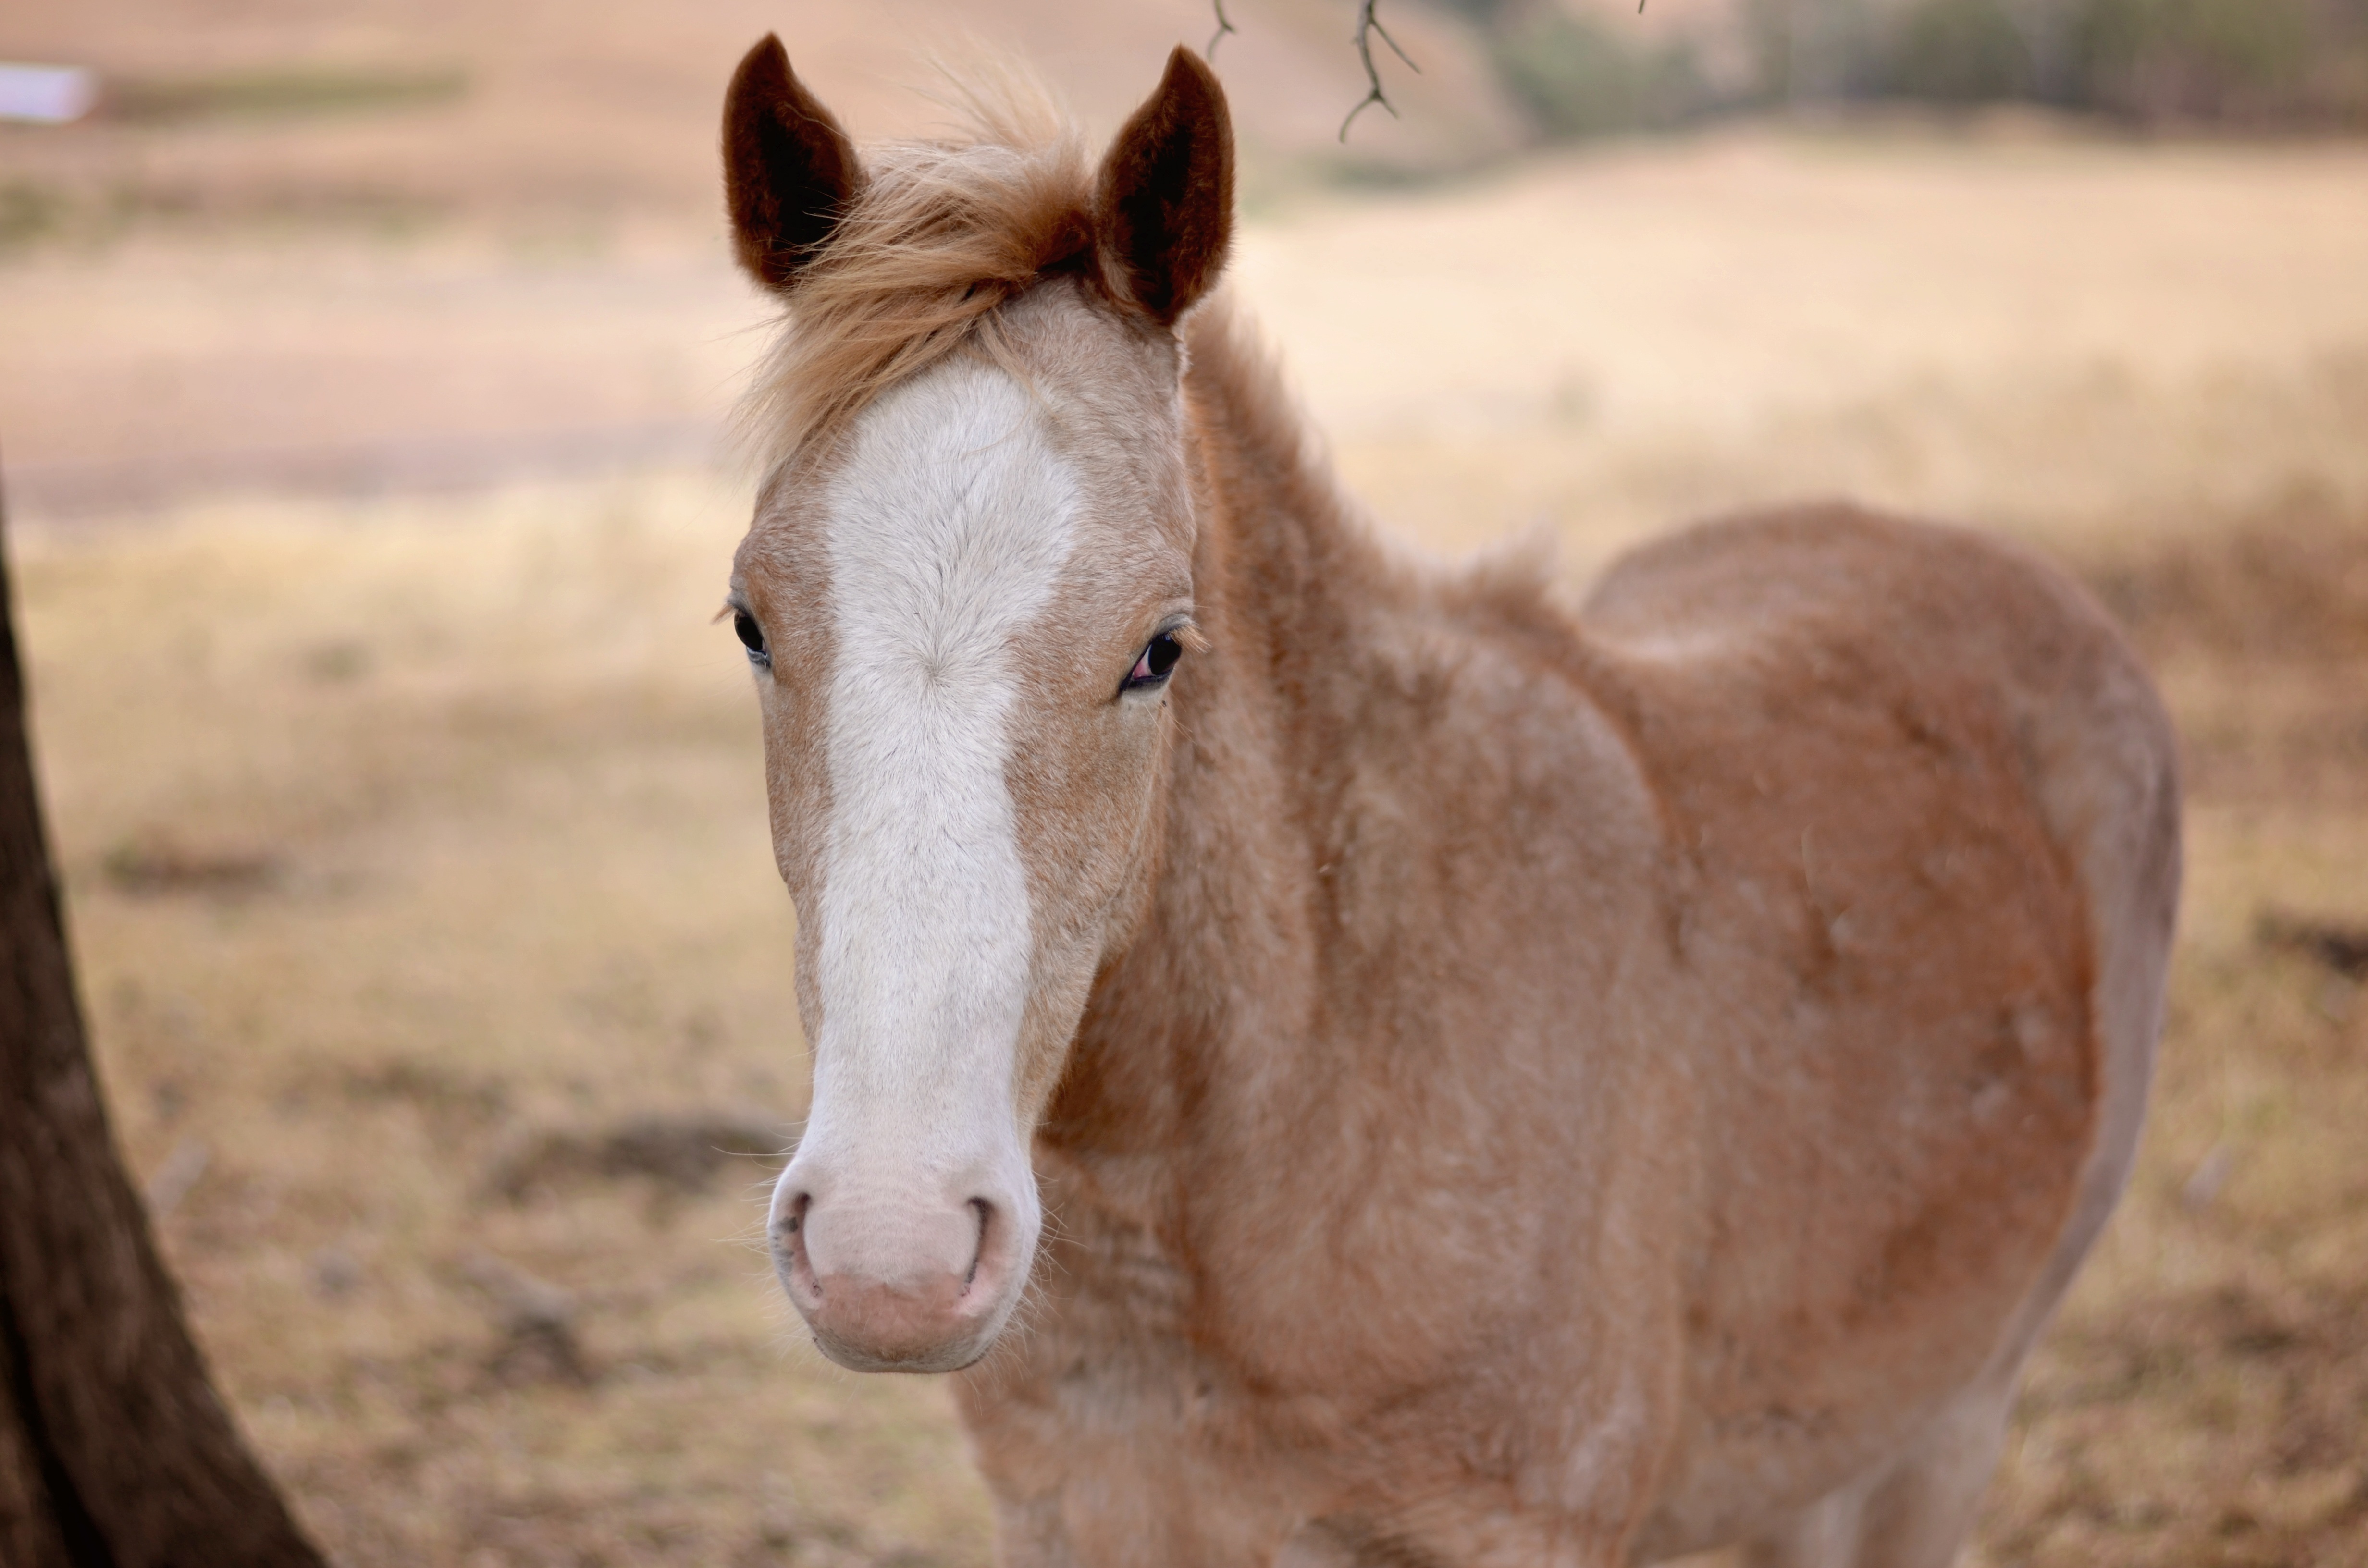
animal, pasture, horse, mammal, stallion, mane, fauna, vertebrate, mare, foal, colt, pack animal, horse like mammal, mustang horse, meng chong